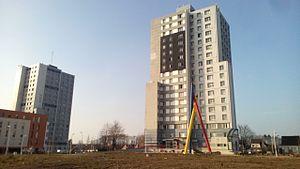
ZUP de Saint-Nicolas
Saint-Nicolas, nommée également localement Saint-Nicolas-lez-Arras, est une commune française située dans le département du Pas-de-Calais en région Hauts-de-France.